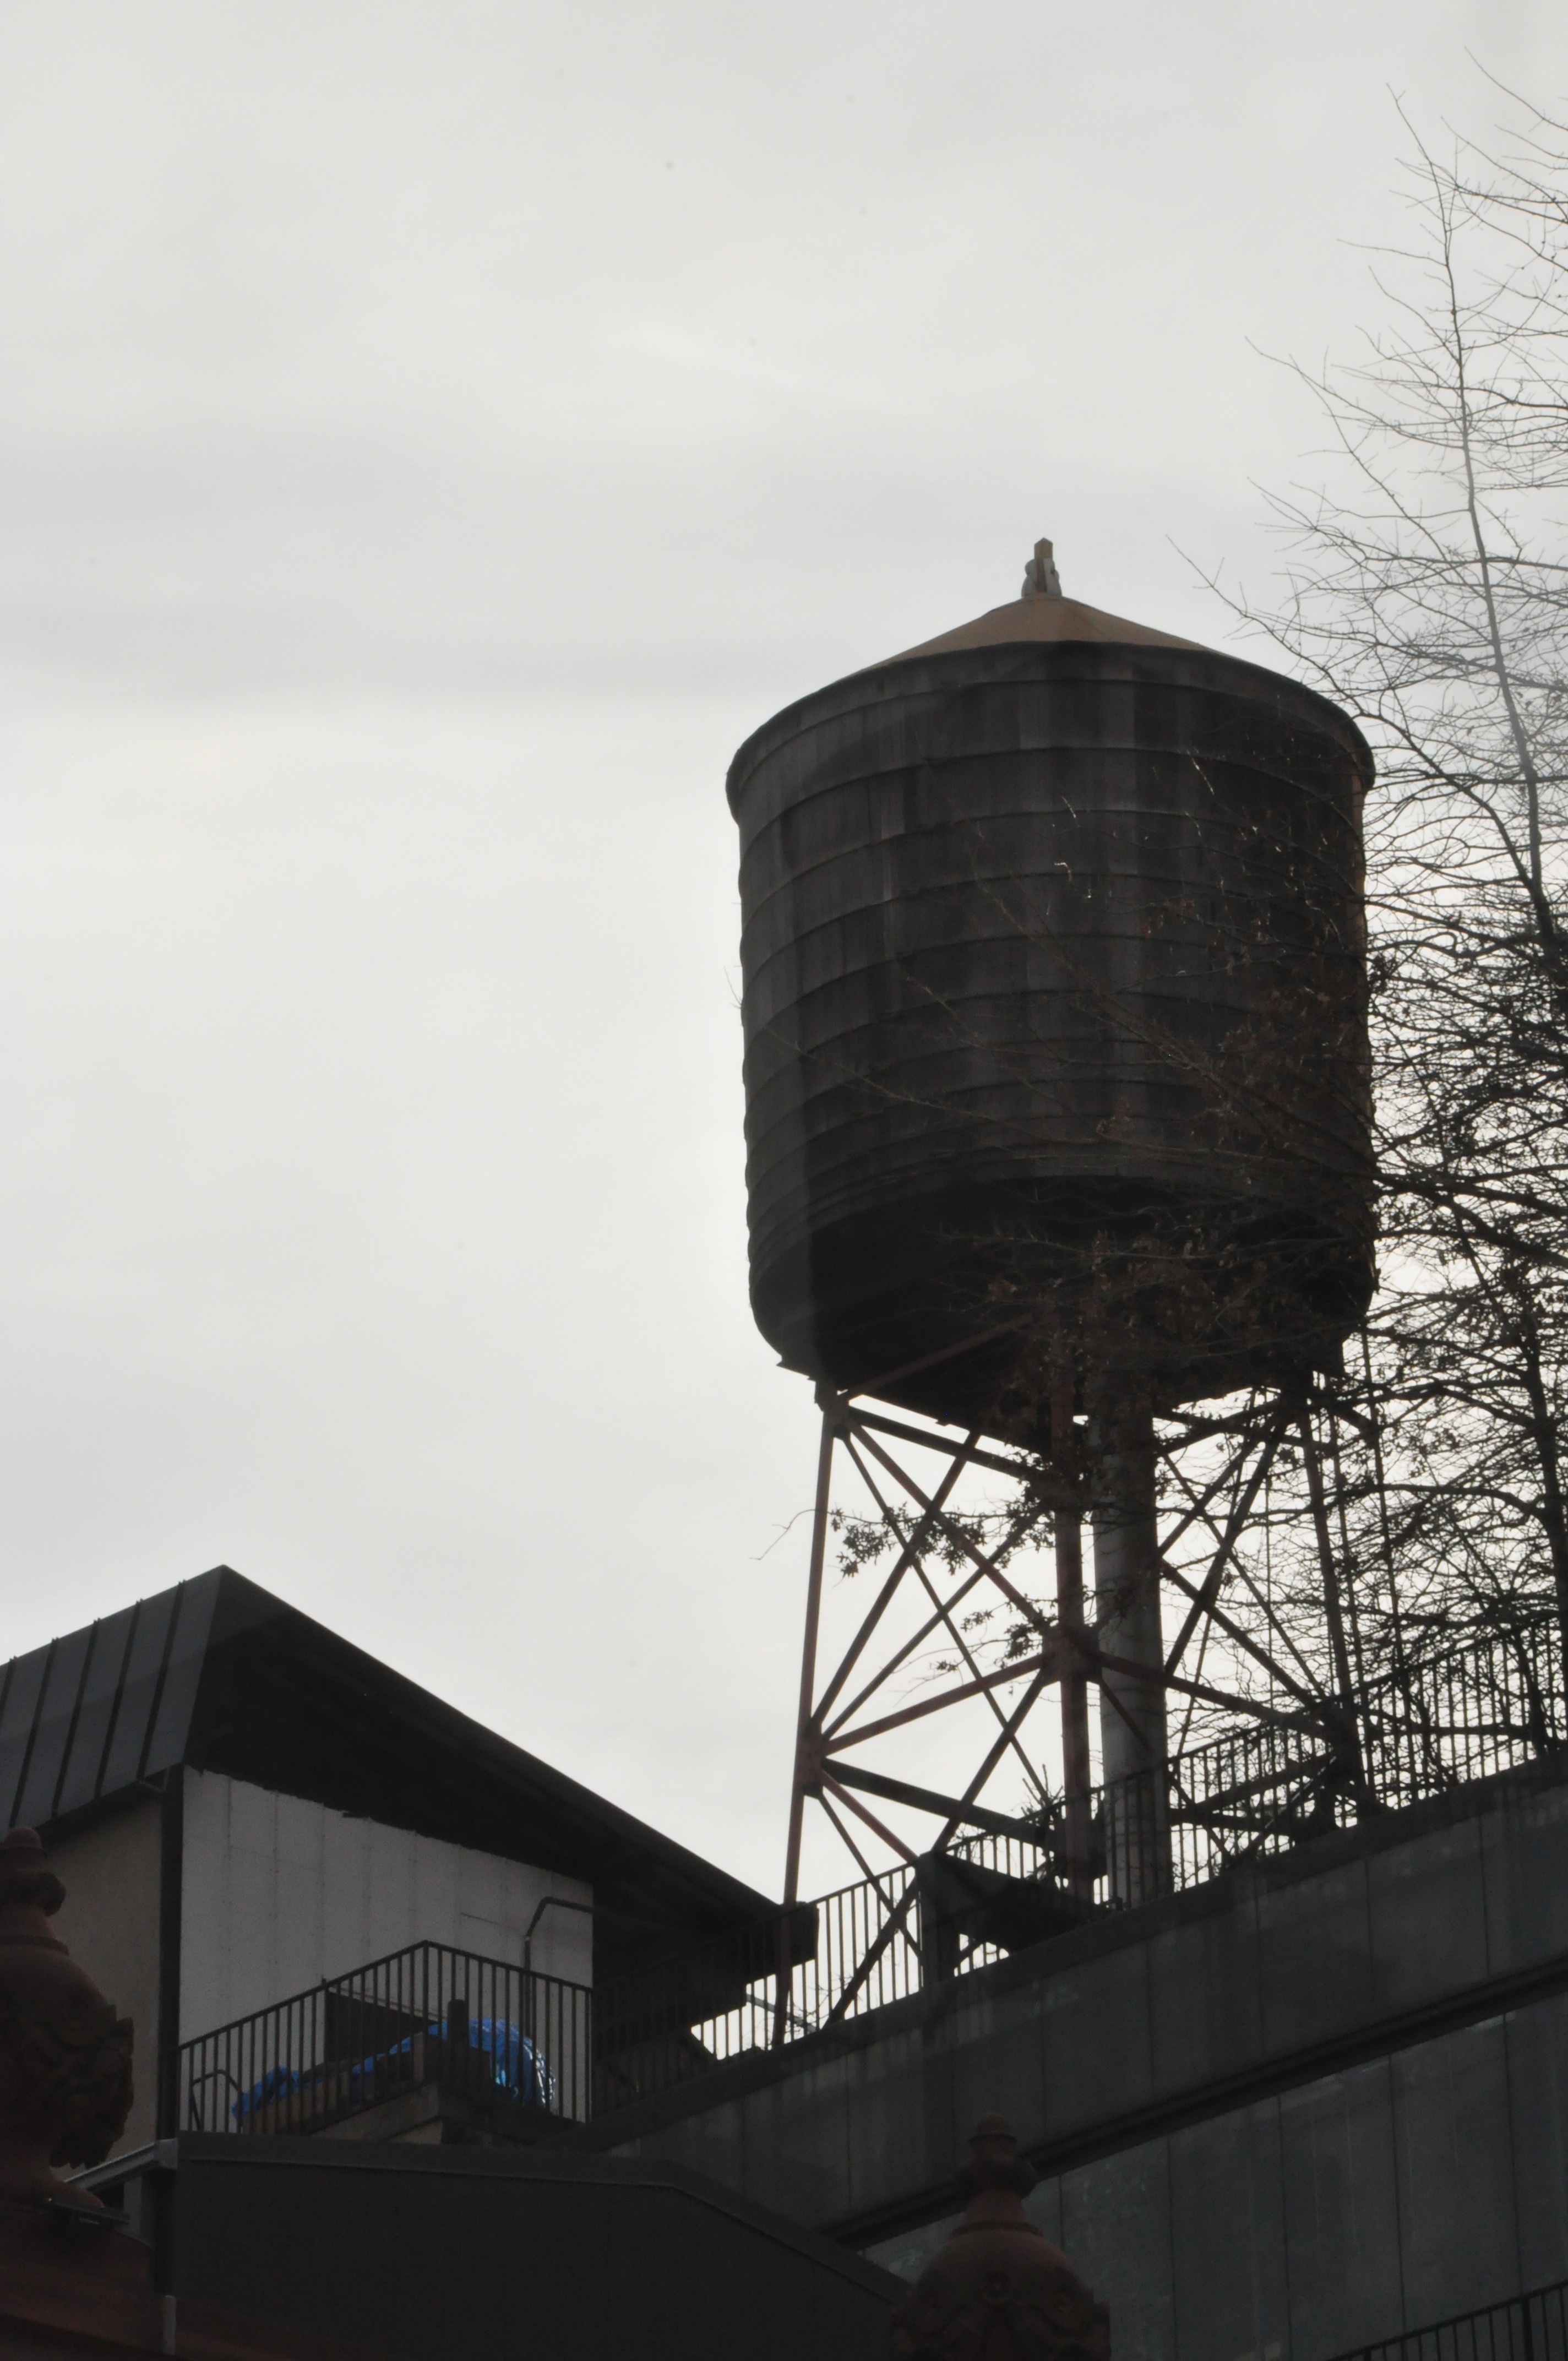
silhouette, tower, nyc, lighting, water tower, control tower, urban area